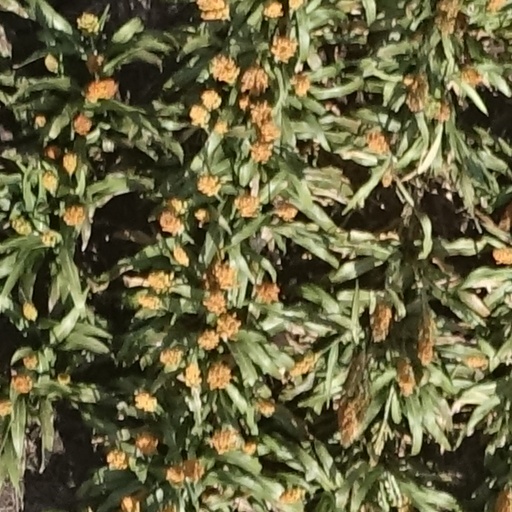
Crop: sorghum